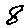
Label: 8